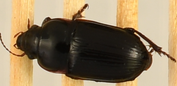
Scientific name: Euryderus grossus
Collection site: Central Plains Experimental Range NEON (CPER), plot CPER_003